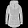
Label: Coat